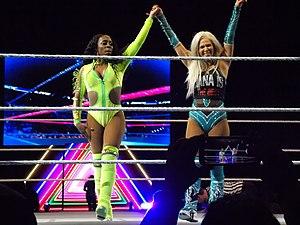
Catherine Joy Perry née le 24 mars 1985, Gainesville en Floride est une catcheuse, une actrice et un mannequin américaine. Elle travaille actuellement à la World Wrestling Entertainment, dans la division Raw sous le nom de Lana.